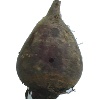
Label: Beetroot 1